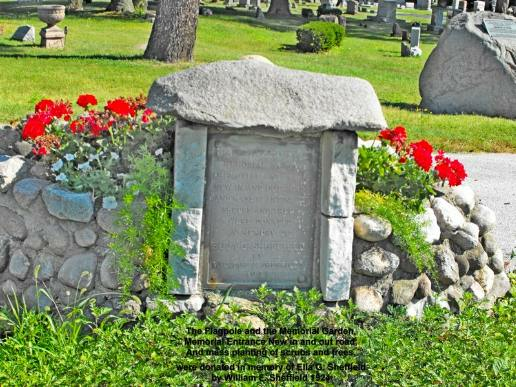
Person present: No